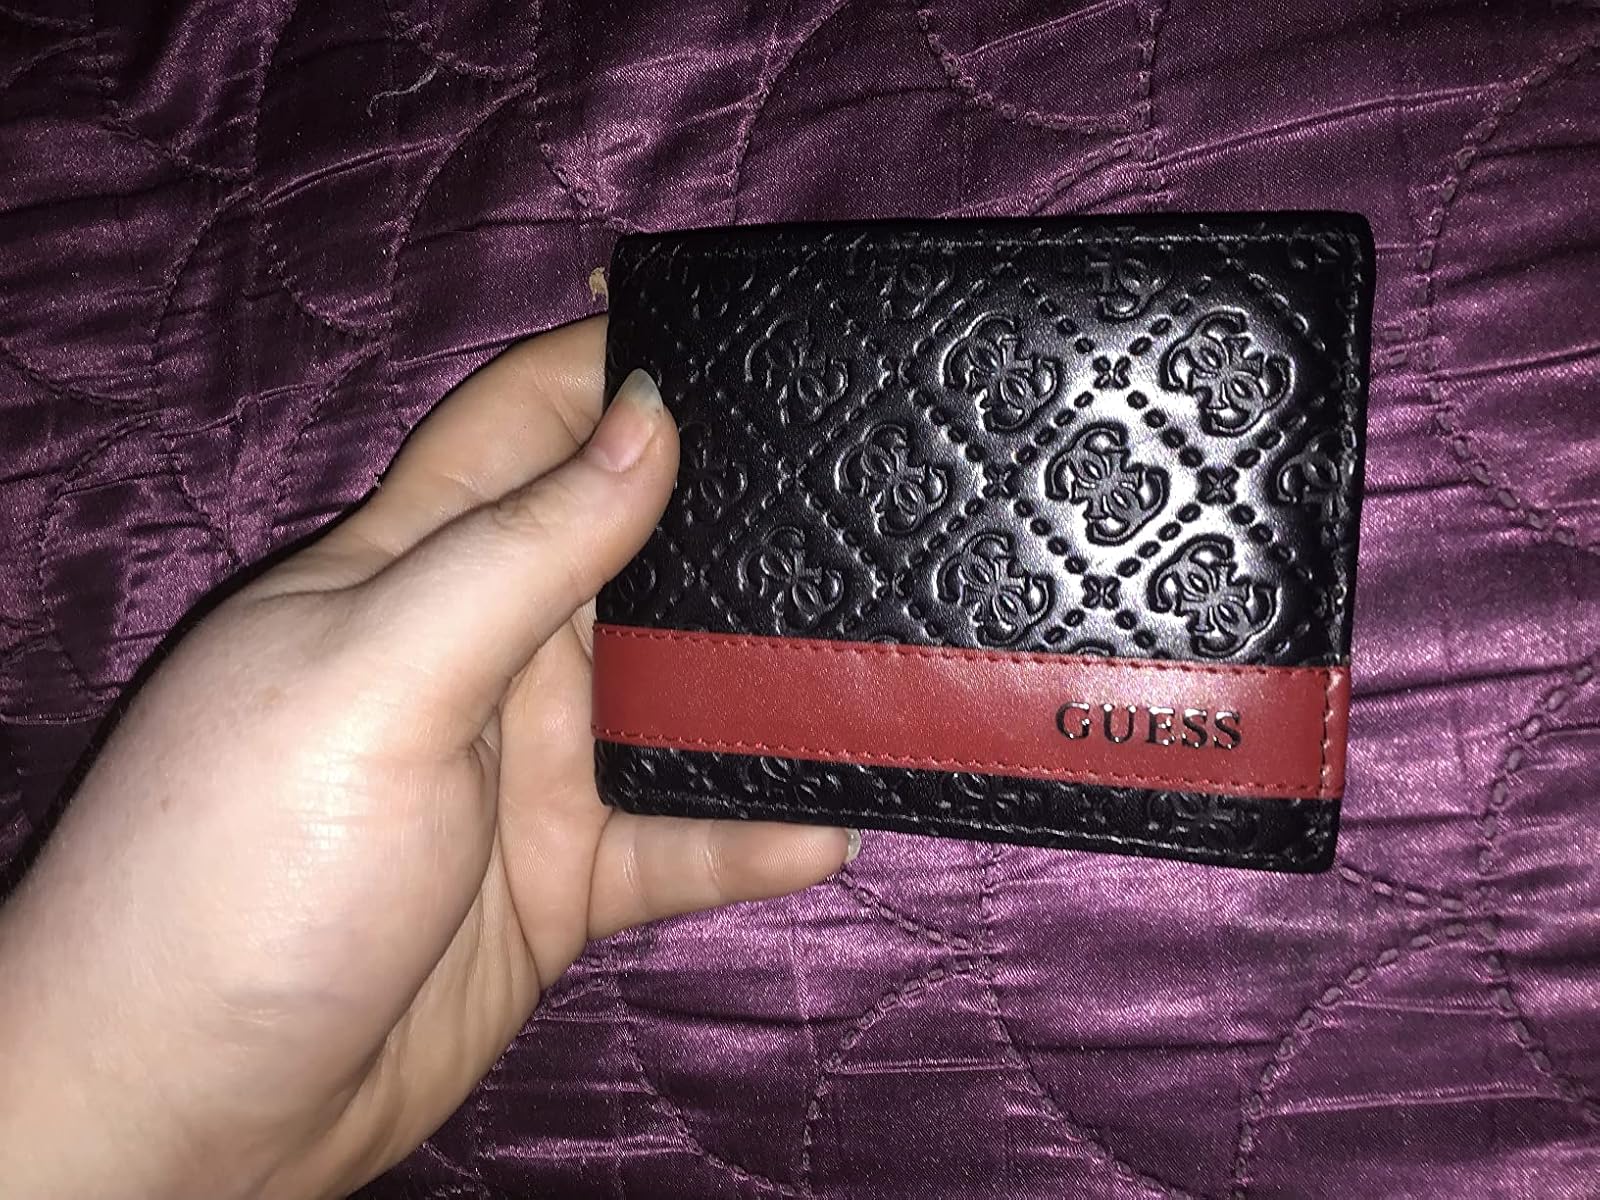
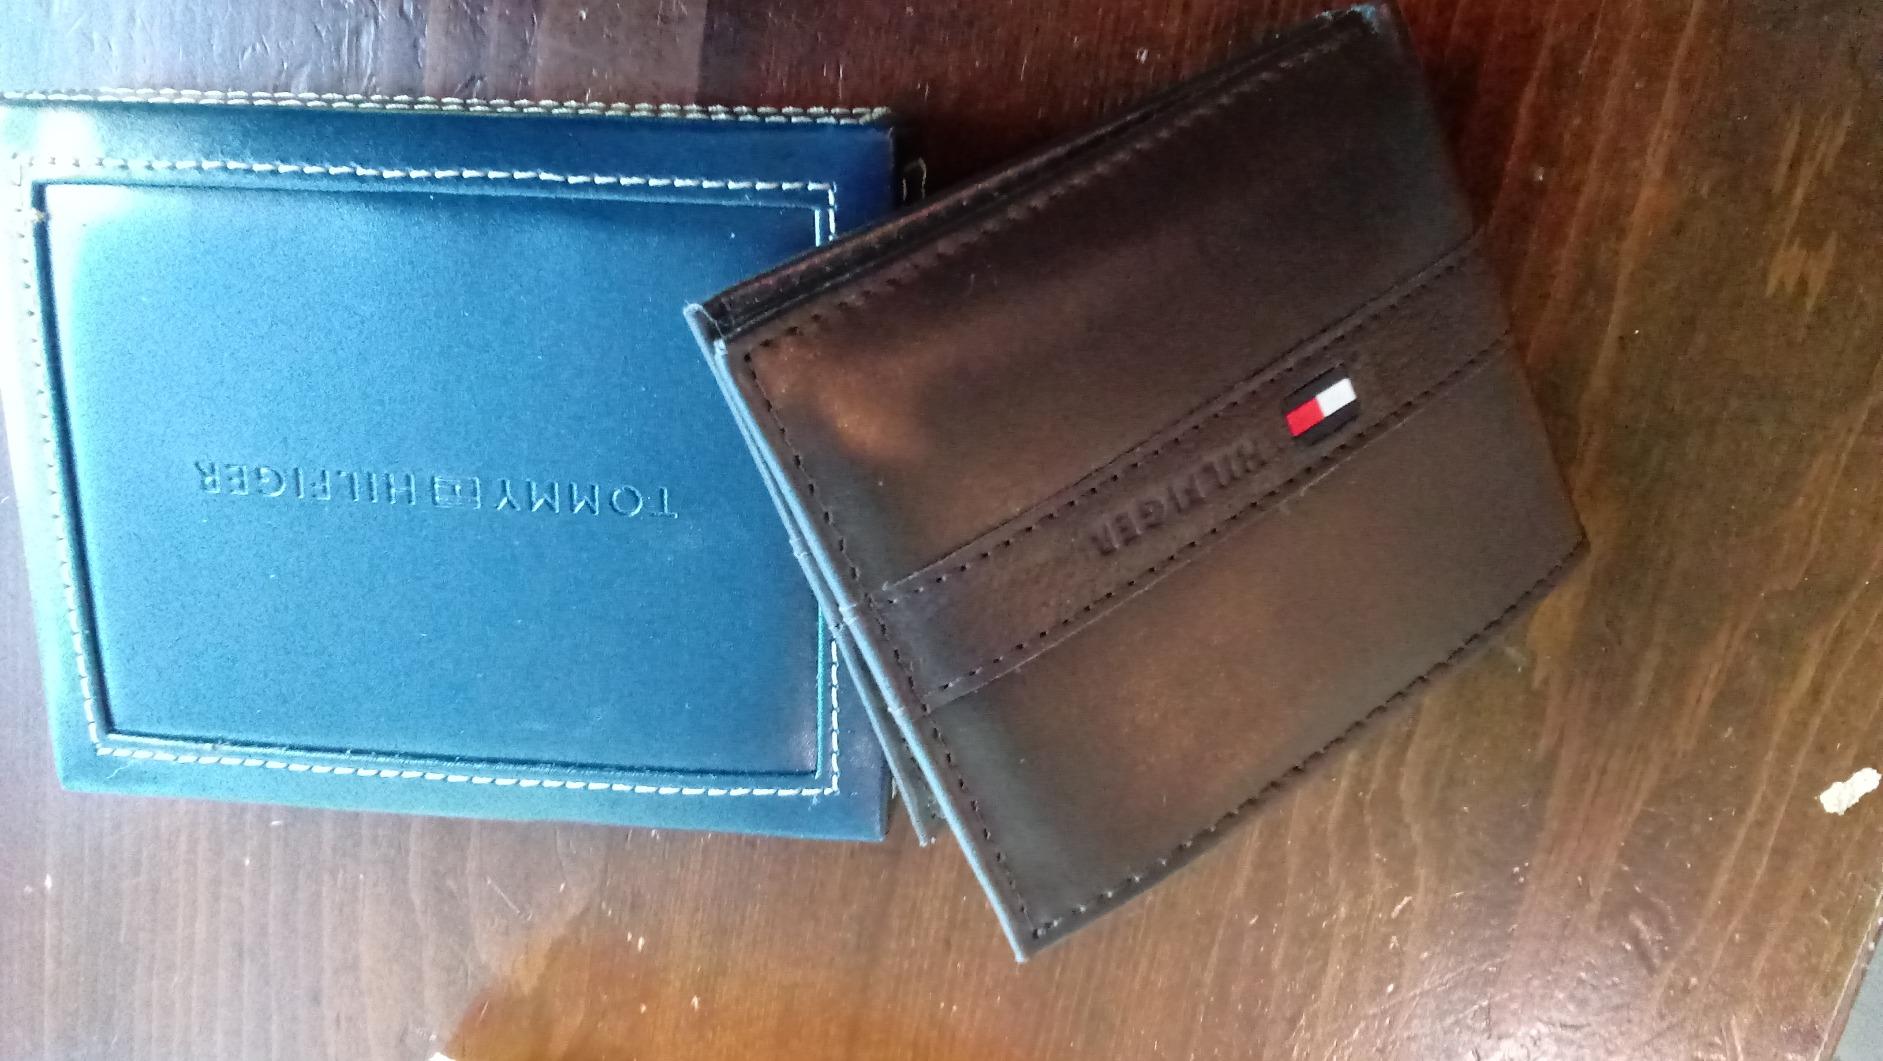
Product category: accessories_wallet
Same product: no